Kvevri

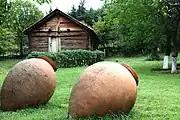
Kvevris above ground

Kvevri or qvevri - also known as ch'uri in Western Georgia - are large earthenware vessels used for the fermentation, storage and aging of traditional Georgian wine. Resembling large, egg-shaped amphorae without handles, they are either buried below ground or set into the floors of large wine cellars. Kvevris vary in size: volumes range from 20 litres to around 10,000; 800 is typical.